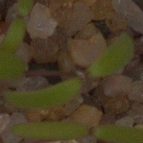
Label: fat_hen